Lucien Bahuma

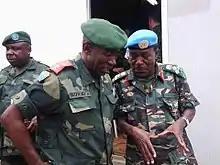
Bahuma (left) with the Tanzanian officer James Aloizi Mwakibolwa, commander of the UN Force Intervention Brigade in the Congo

Major General Jean-Lucien Bahuma Ambamba (1957–2014) was a Congolese army officer. Bahuma, described as an "exceptional soldier" by "Le Potentiel" and one of the Congo's "most popular and reform-minded officers" by "The Economist", commanded the Armed Forces of the Democratic Republic of the Congo (FARDC) in the provinces of North and South Kivu during the M23 rebellion and Allied Democratic Forces insurgency.